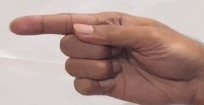
ASL sign: G